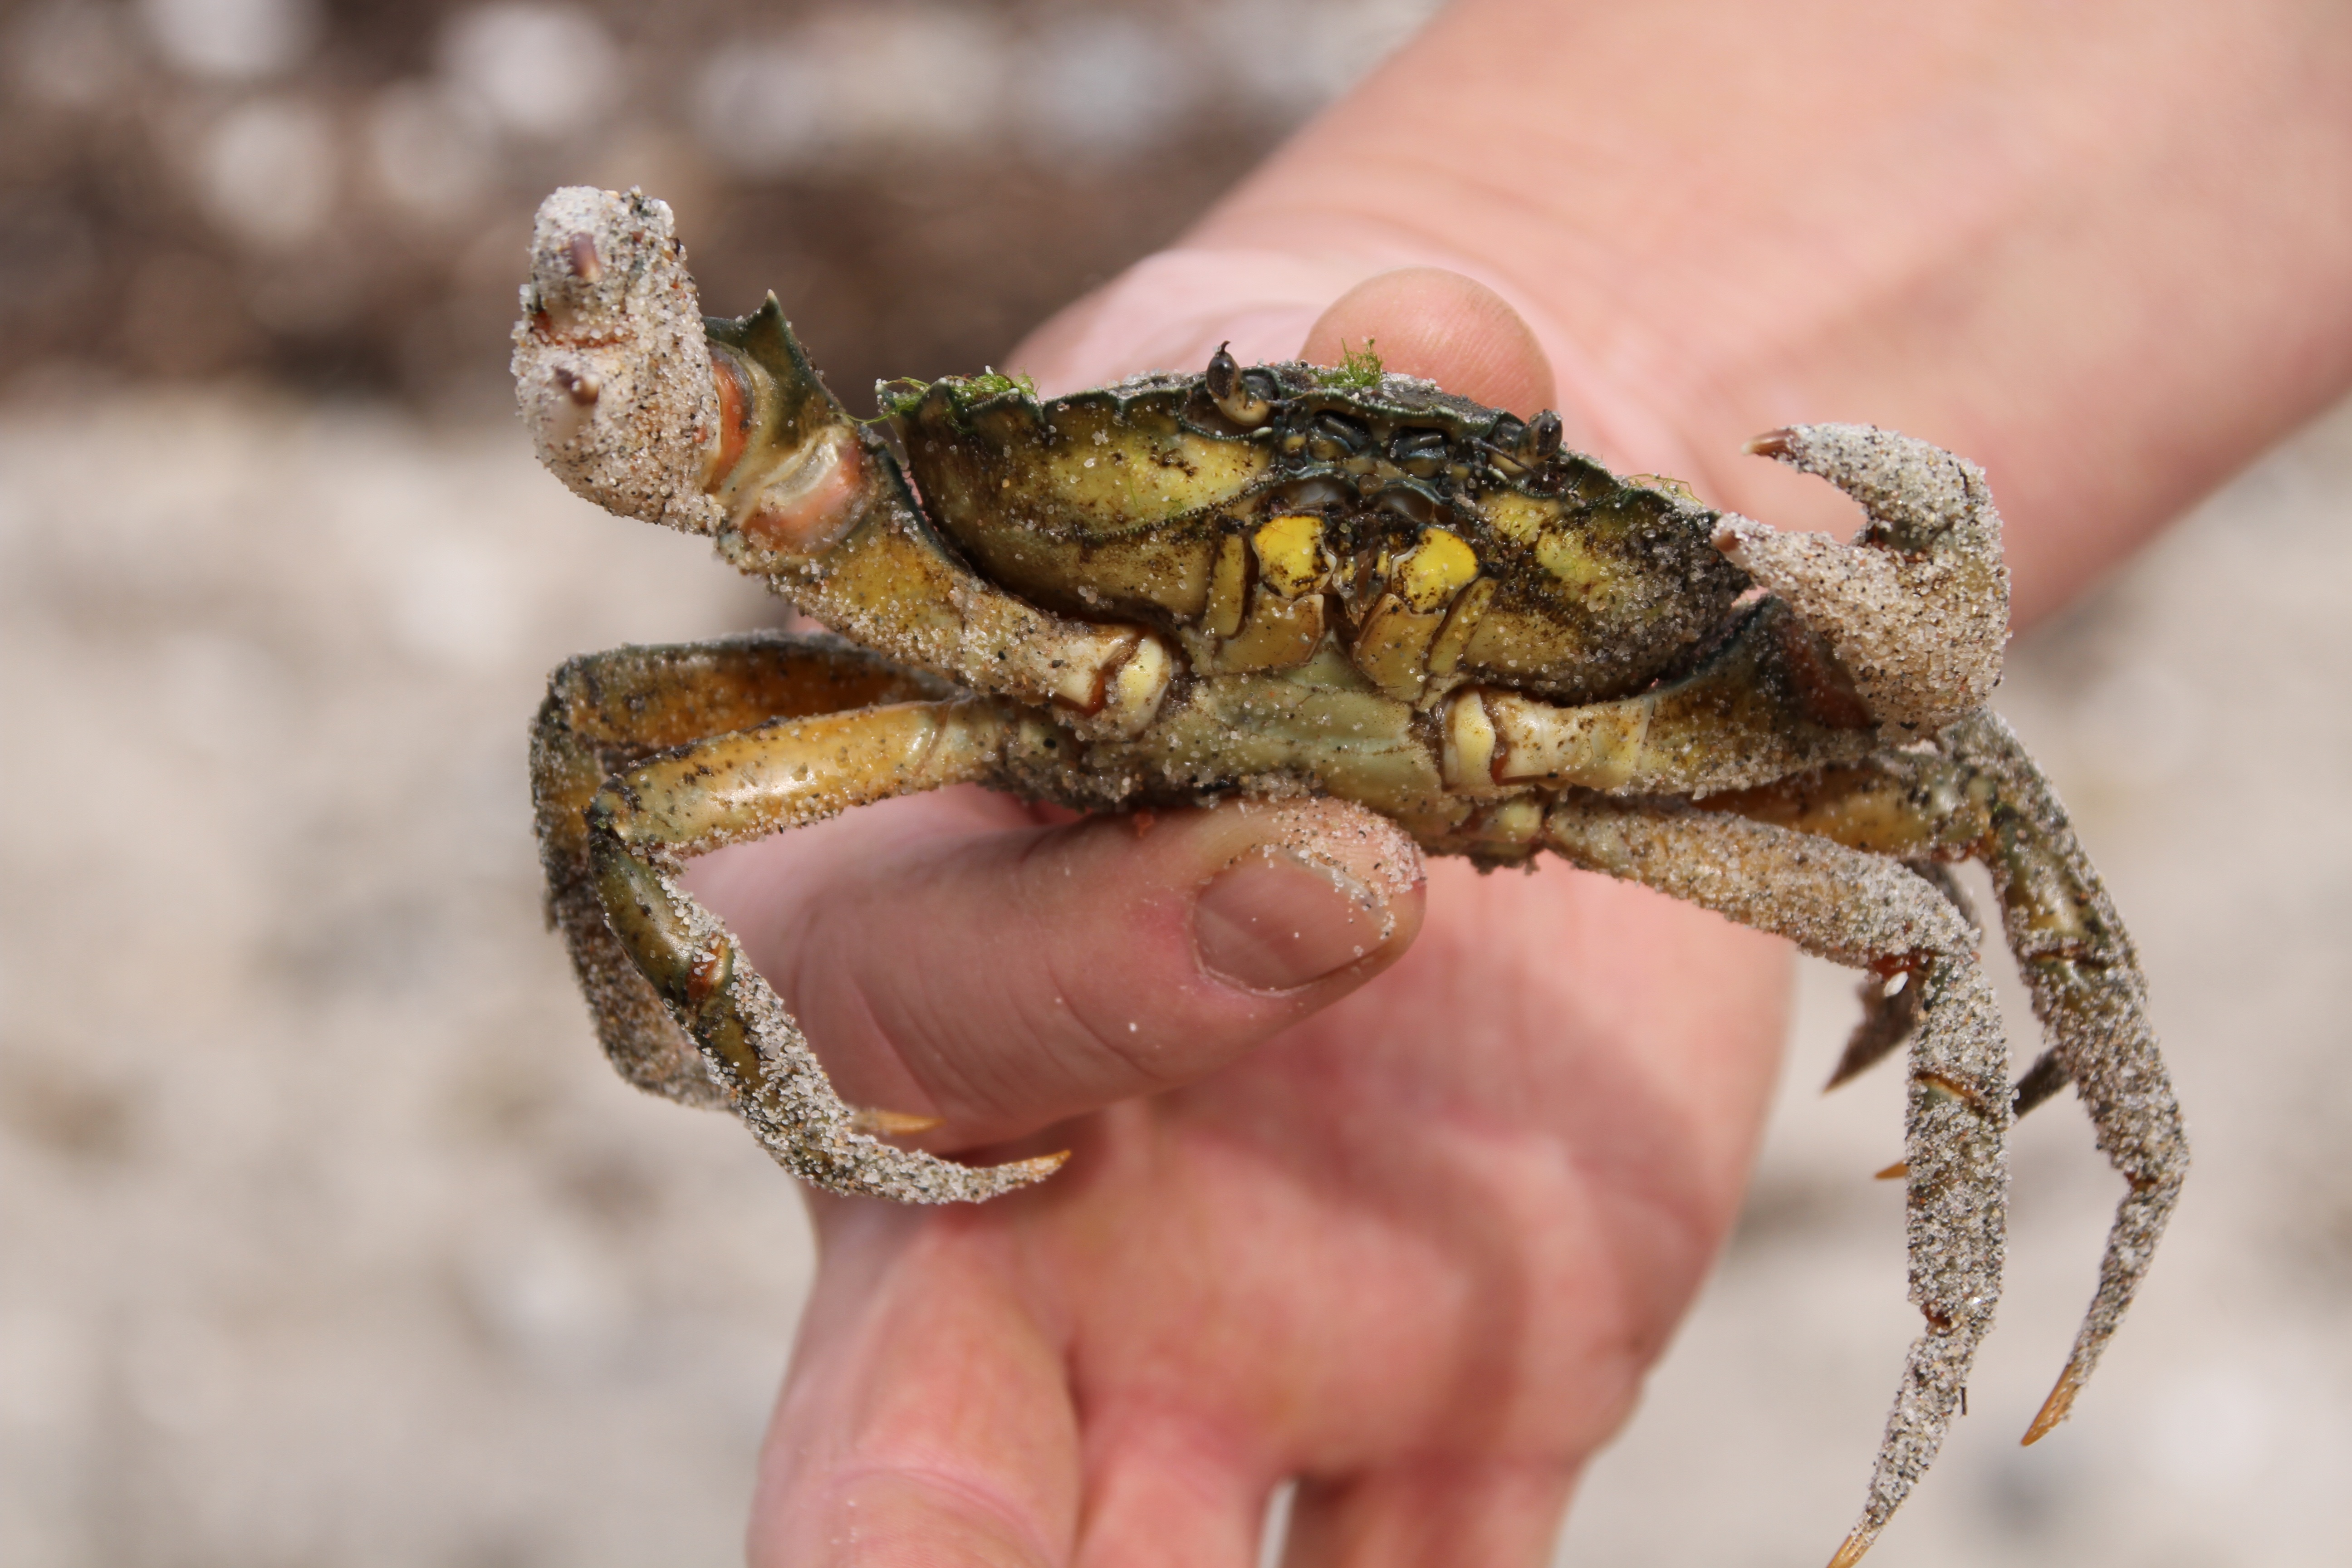
food, seafood, reptile, fauna, crab, invertebrate, crustacean, baltic sea, macro photography, decapoda, hand crab